Giacomo Puccini

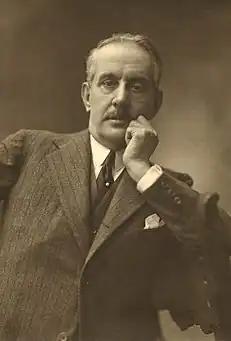
Puccini, 1924

Puccini completed "La fanciulla del West" ("The Damsel of the West"), based on a play by David Belasco, in 1910. This was commissioned by, and first performed at, the Metropolitan Opera in New York on 10 December 1910 with Met stars Enrico Caruso and Emmy Destinn, for whom Puccini created the leading roles of Dick Johnson and Minnie. Toscanini, then the musical director of the Met, conducted. This was the first world premiere of an opera at the Met. The premiere was a great success. However, the compositional style employed in the opera, with few stand-alone arias, was criticized at the time. Some contemporaries also criticized the opera for failing to achieve an "American" tone. However, the opera has been acclaimed for its incorporation of advanced harmonic language and rhythmic complexity into the Italian operatic form. In addition, one aria from the opera, "Ch'ella mi creda", has become a staple of compilation albums by operatic tenors. It is said that during World War I, Italian soldiers sang this aria to maintain their spirits. The 2008 Italian film "Puccini e la fanciulla" ("Puccini and the Girl"), is based on the period of his life when he was composing the opera.